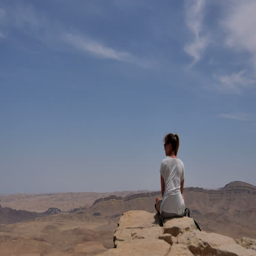
young woman sitting on cliff 's edge and looking at the desert